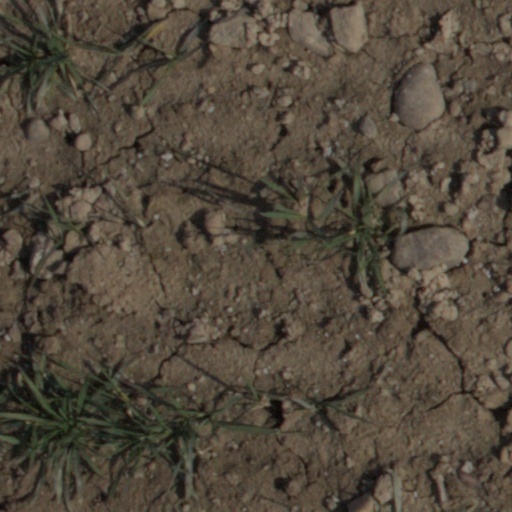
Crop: wheat